Hans-Albrecht Lehmann

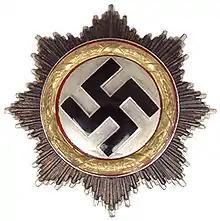

Hans-Albrecht Lehmann (6 February 1894–27 November 1976) was a German general during the Second World War.